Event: Nepal Earthquake
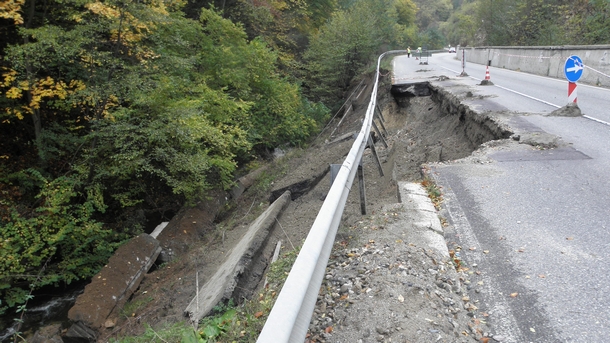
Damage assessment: damage